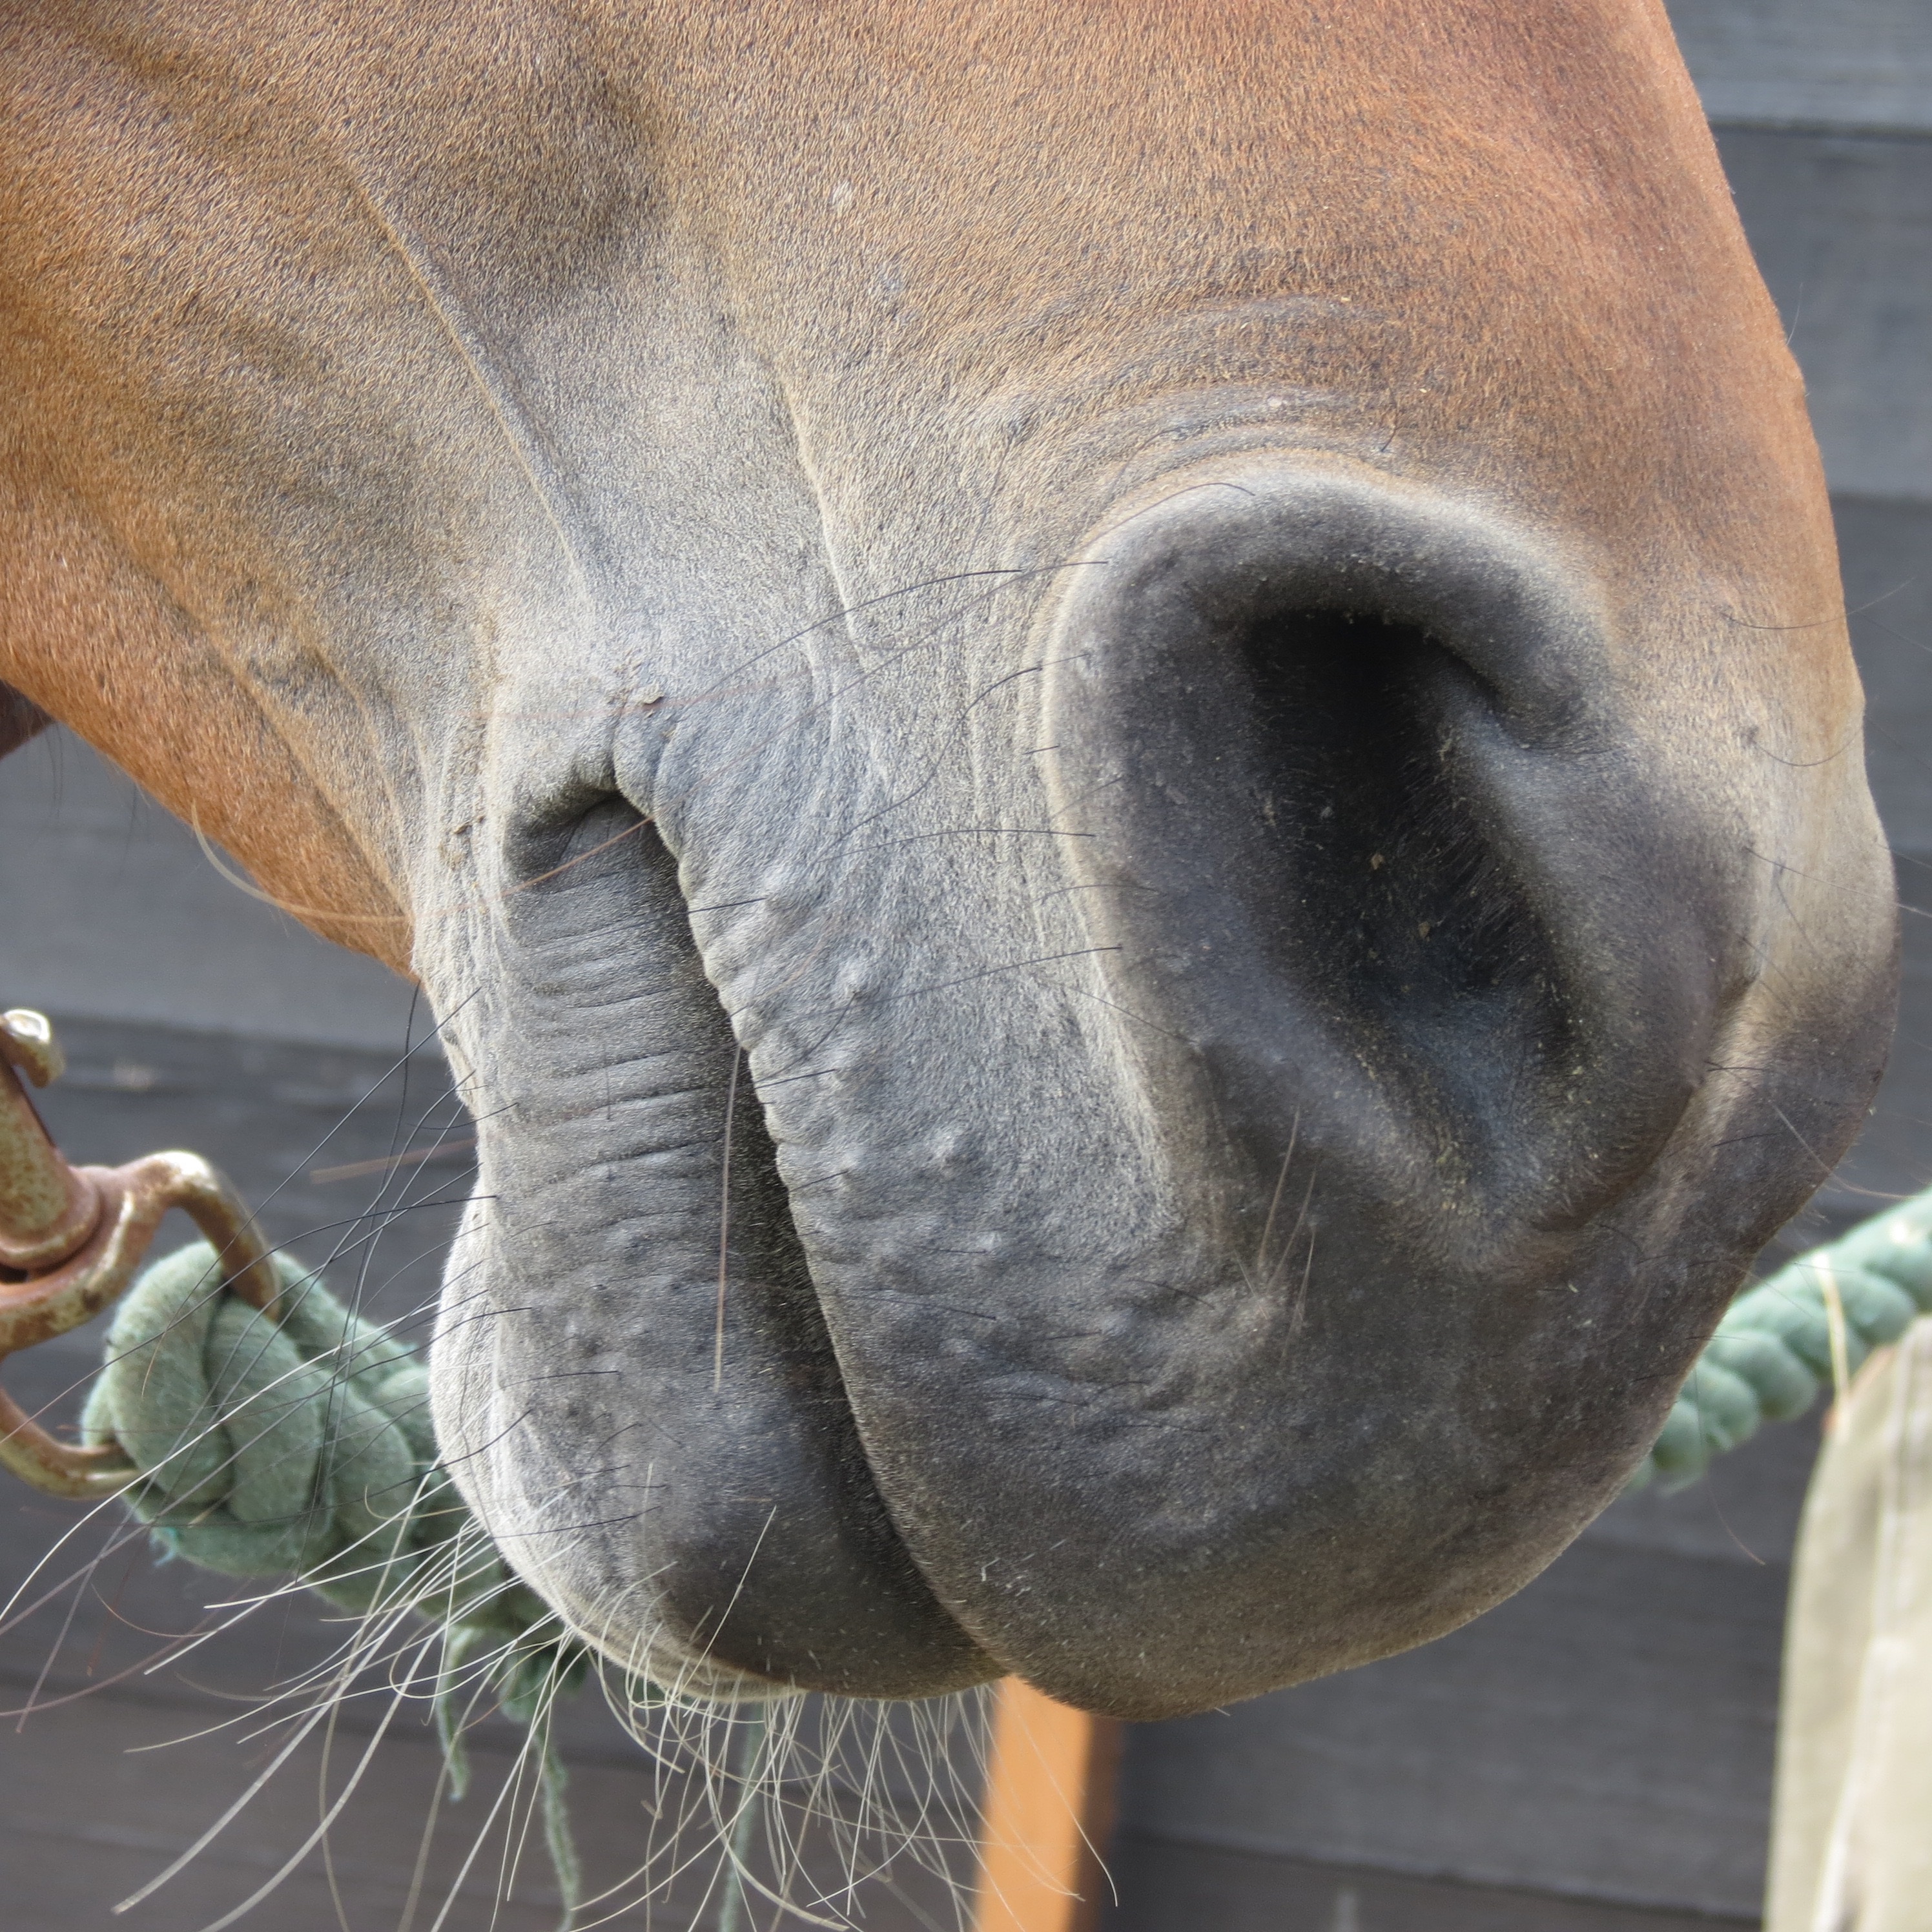
horn, horse, mammal, fauna, elephant, equestrian, close up, head, horse nose, indian elephant, elephants and mammoths